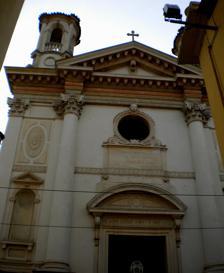
Building: Santa Croce, Padua
Country: Italy
Year built: 1749
Church of the Holy Cross Main entrance to Santa Croce Religion Affiliation Roman Catholic District Diocese of Padua Province Veneto Rite Roman Catholic, Western rite Year consecrated 1181 Location Location Padova Padova - Stemma.png Architecture Type Church Style Baroque Groundbreaking 1737 Completed 1749 Direction of façade SE Santa Croce is a Roman Catholic church located on Corso Vittorio Emanuele 178 in Padua , Veneto region, Italy . History The church arose adjacent to the oratory of Sant Croce or Sala del Redentore . Documents from 1181 state a chapel at the site, adjacent to a leprosarium , was dedicated to the Holy Cross . The church became a parish in 1308. In 1606, the parish came under the rule of the Somaschi Fathers , who established a school at this site. The commission to build the present Rococo style church was given to a lay brother of the order, Francesco Vecelli (1695–1759). Construction began in 1737 and was completed in 1749. Under Napoleonic rule, the Somaschi were expelled and the church came under control of secular clergy. The belltower was built in 1907. Architecture and Decoration The façade was designed to be a monument at the end of the Borgo Santa Croce, running from the Prato della Valle to the outer wall. It has a pediment supported by pilasters and half-columns of Corinthian order . Two circular turrets lighten the architecture. The main door has a curved tympanum under the inscription that commemorates the consecration of the church. The late- Baroque and early Neoclassical design was by the architect Girolamo Frigimelica Roberti of Padua. The bell tower on the side of the twentieth-century church is built on the area of the cemetery. The well-lit nave features a rich decoration on which is placed a series of openings in fenestrated fake balcony, probably as choirs. The presbytery with semicircular apse is decorated with impressive semi-columns. The ceiling of the church is decorated with coffers, stucco and gilding. The frescoes have been attributed to Gualtieri , Girolamo dal Santo , Domenico Campagnola , and Stefano Dall' Arzere . The main altar has two angels sculpted by Antonio Bonazza (1698–1763) surmounted by a canopy. The apse has a wooden choir. The church has four altarpieces by Giovanni Battista Mariotti (1690–1748), including depicting the founder of the Somaschi order San Girolamo Miani praying in a grotto . Another fresco depicting the Holy Heart of Jesus was painted by Giovanni Dandolo . Through a door on the right, one can enter the Cappella della Madonna della Neve (Chapel of the Madonna of the Snows) and the Sala del Redentore or Oratory of the Confraternity of the Redeemer. The oratory dates to the 15th century and was the home of the former Confraternity of the Corpo di Cristo di Santa Croce established at the end of the 15th century. The confraternity was involved in tending to the poor and burying the impoverished. The frescoes of the oratory have been restored. Cleric Somascan entrusted the large ceiling fresco, depicting the Exaltation of the Cross , and the oval dome of the presbytery to the Venetian Nicolo Baldassini . The paintings at side altars and walls of the apse were commissioned Giambattista Mariotti. The location of the paintings was altered with the arrival of the early 800 Salus Populi Patavini, venerated seventeenth-century wooden statue of Our Lady of Health, coming from the oratory and linked to the plague that struck the city in the seventeenth century. On the first altar to the right from the entrance is a painting of the Mariotti with St. John Nepomuk , St. Francis of Paola and Antonio.  The wooden choir is below Adoration of the True Cross by St Helena was painted by Antonio Bonazza . On the first altar on the left from the entrance there is the painting of St. Jerome by Emiliani. The one story building to the right of the entrance of this church, with a marble portal and plaque above, is the Oratorio del Redentore or Scuola del Santissimo Sacramento di Santa Croce . The interior was frescoed circa 1537 with biblical scenes; the works have been attributed to Girolamo Dal Santo , Domenico Campagnola , Stefano Dall'Arzere , and others. The confraternity was suppressed in the 19th century. The works extant include a Last supper ; a Prayer at Gesthemane , a Kiss of Judas , Christ before Caiphas , Christ before Pilate ; Christ made to wear crown with thorns , Christ carries the Cross , Christ kneels before Cross , Crucifixion , Deposition , and Burial of Christ , and Sacrifice of Isaac , portraits of the patrons of the city: Saints Giustina, Prosdocimo, Antonio, and Daniele. References